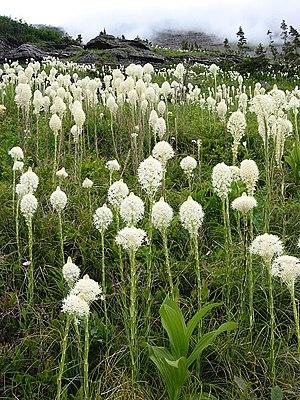
Xerophyllum tenax, l'herbe d'ours ou xérophylle tenace, est une espèce de plante herbacée. Elle ressemble à une graminée mais ce n'en est pas une. Elle appartient à la famille des Liliaceae selon la classification classique, ou à celle des Melanthiaceae, selon la classification phylogénétique.
Xerophyllum est un genre de plante appartenant à la famille des Mélanthiacées.
Le parc national de Glacier est un parc national américain situé dans l'État du Montana. Fondé en 1910 et d'une superficie de 4 101 km², il est bordé au nord par les provinces canadiennes de l'Alberta et de la Colombie-Britannique.